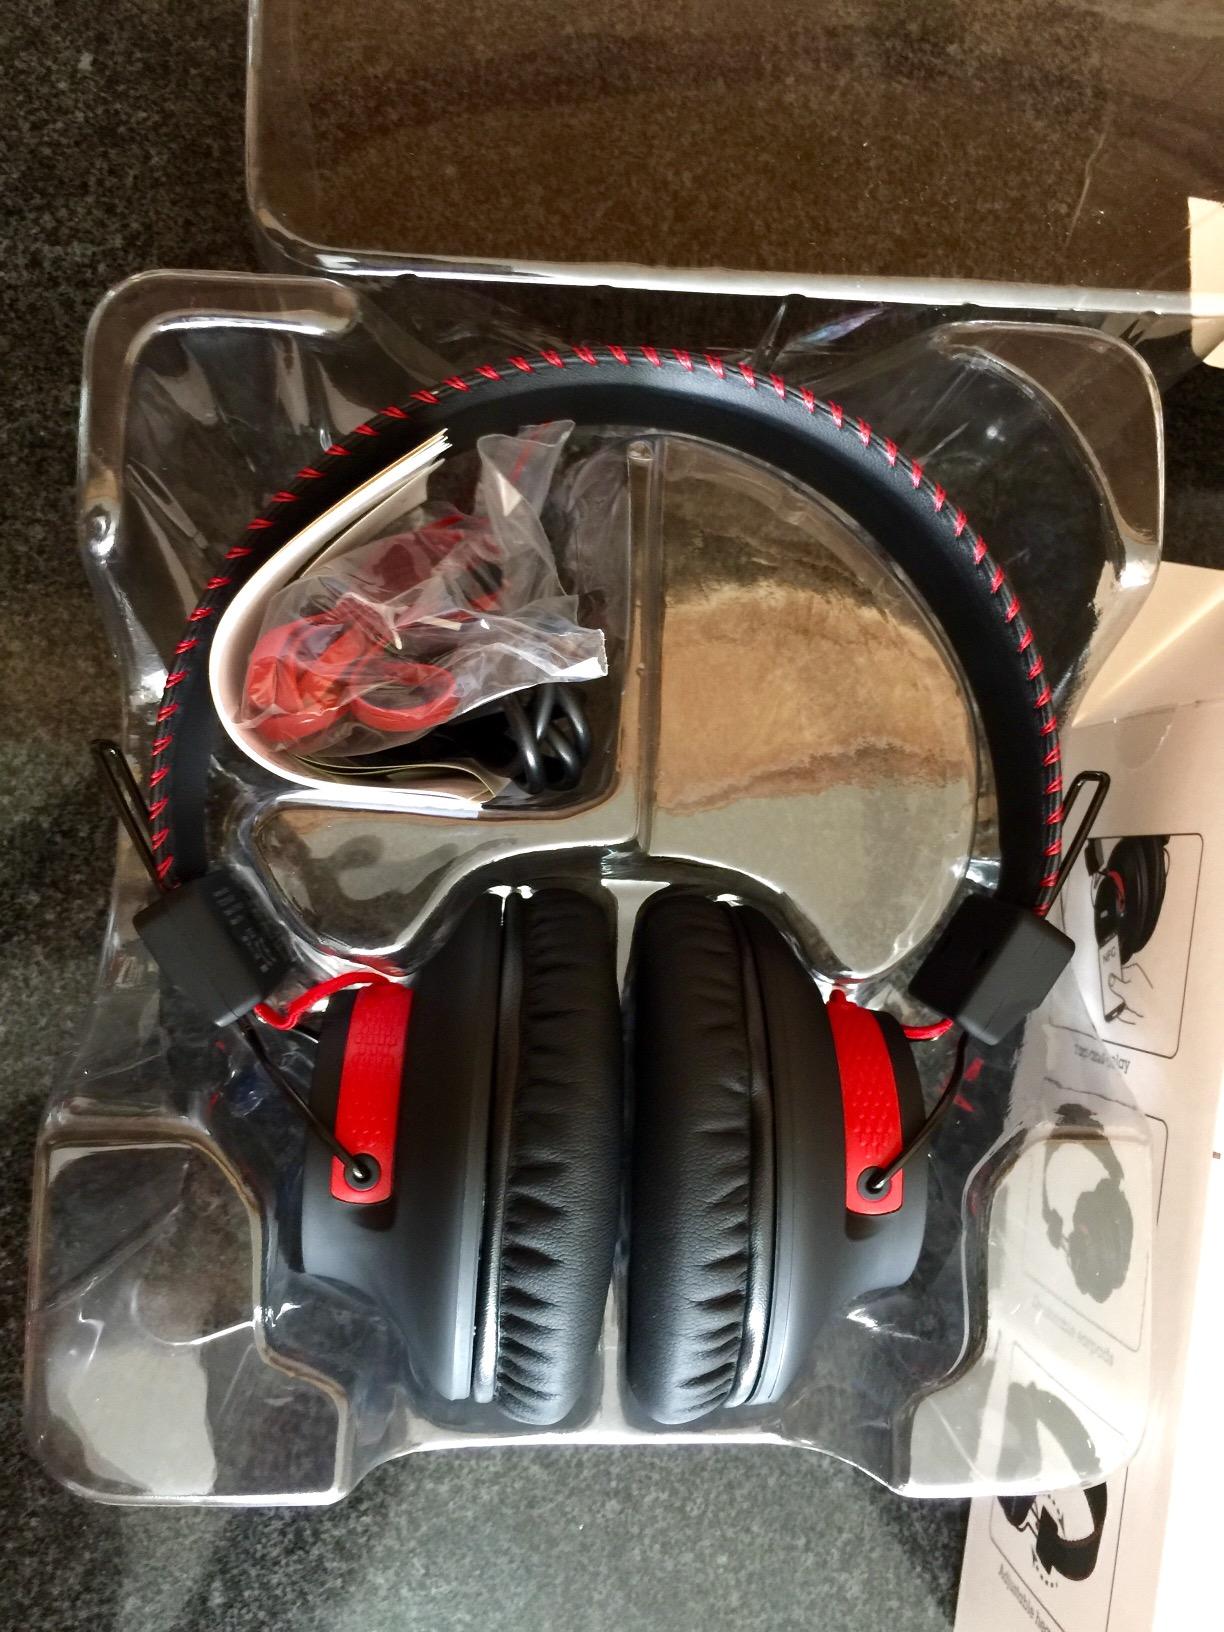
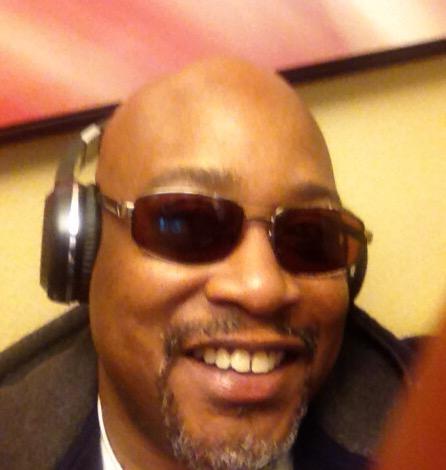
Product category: headphones
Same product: no